Cyclone Leon–Eline

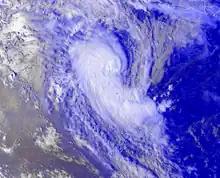
Satellite image of Leon in the Australian basin

Over the subsequent few days, wind shear caused the convection to wax and wane over Eline's center, limiting the thunderstorms to the southern periphery. The track shifted more to the west-northwest. On 11 February, Eline had weakened into a minimal tropical storm according to the MFR, about south of Diego Garcia, and the JTWC operationally downgraded it to a tropical depression. Later that day, however, a decrease in shear allowed thunderstorms to refire. On 13 February, a weakness in the ridge caused the storm to turn back to the west-southwest. Moving back beneath an anticyclone, conditions became more favorable for strengthening, allowing outflow and a central dense overcast to form, with the beginnings of an eye feature. Eline quickly intensified into a severe tropical storm later the same day. At 00:00 UTC the next day, the JTWC upgraded Eline to the equivalent of a minimal hurricane with 1‑minute winds of . The MFR held off upgrading the storm, due to a passing trough increasing wind shear again. On 14 February, Eline passed about south of St. Brandon, and shortly thereafter resumed its strengthening after the shear dropped. Later that day, the storm bypassed Mauritius about to the northwest, with the storm's small structure sparing the island from the strongest winds. Early on 16 February, Eline attained tropical cyclone status, with 10‑minute winds of , while passing about northwest of Réunion. This was nine days after it had weakened to tropical storm status the first time.